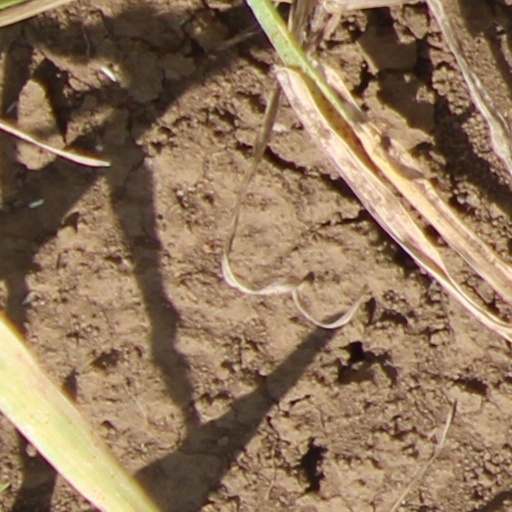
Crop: wheat